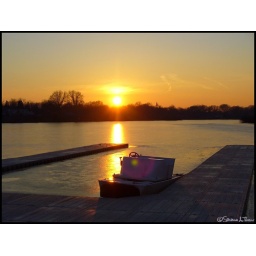
This one boat was left in the water behind the boat house at Cooper River.